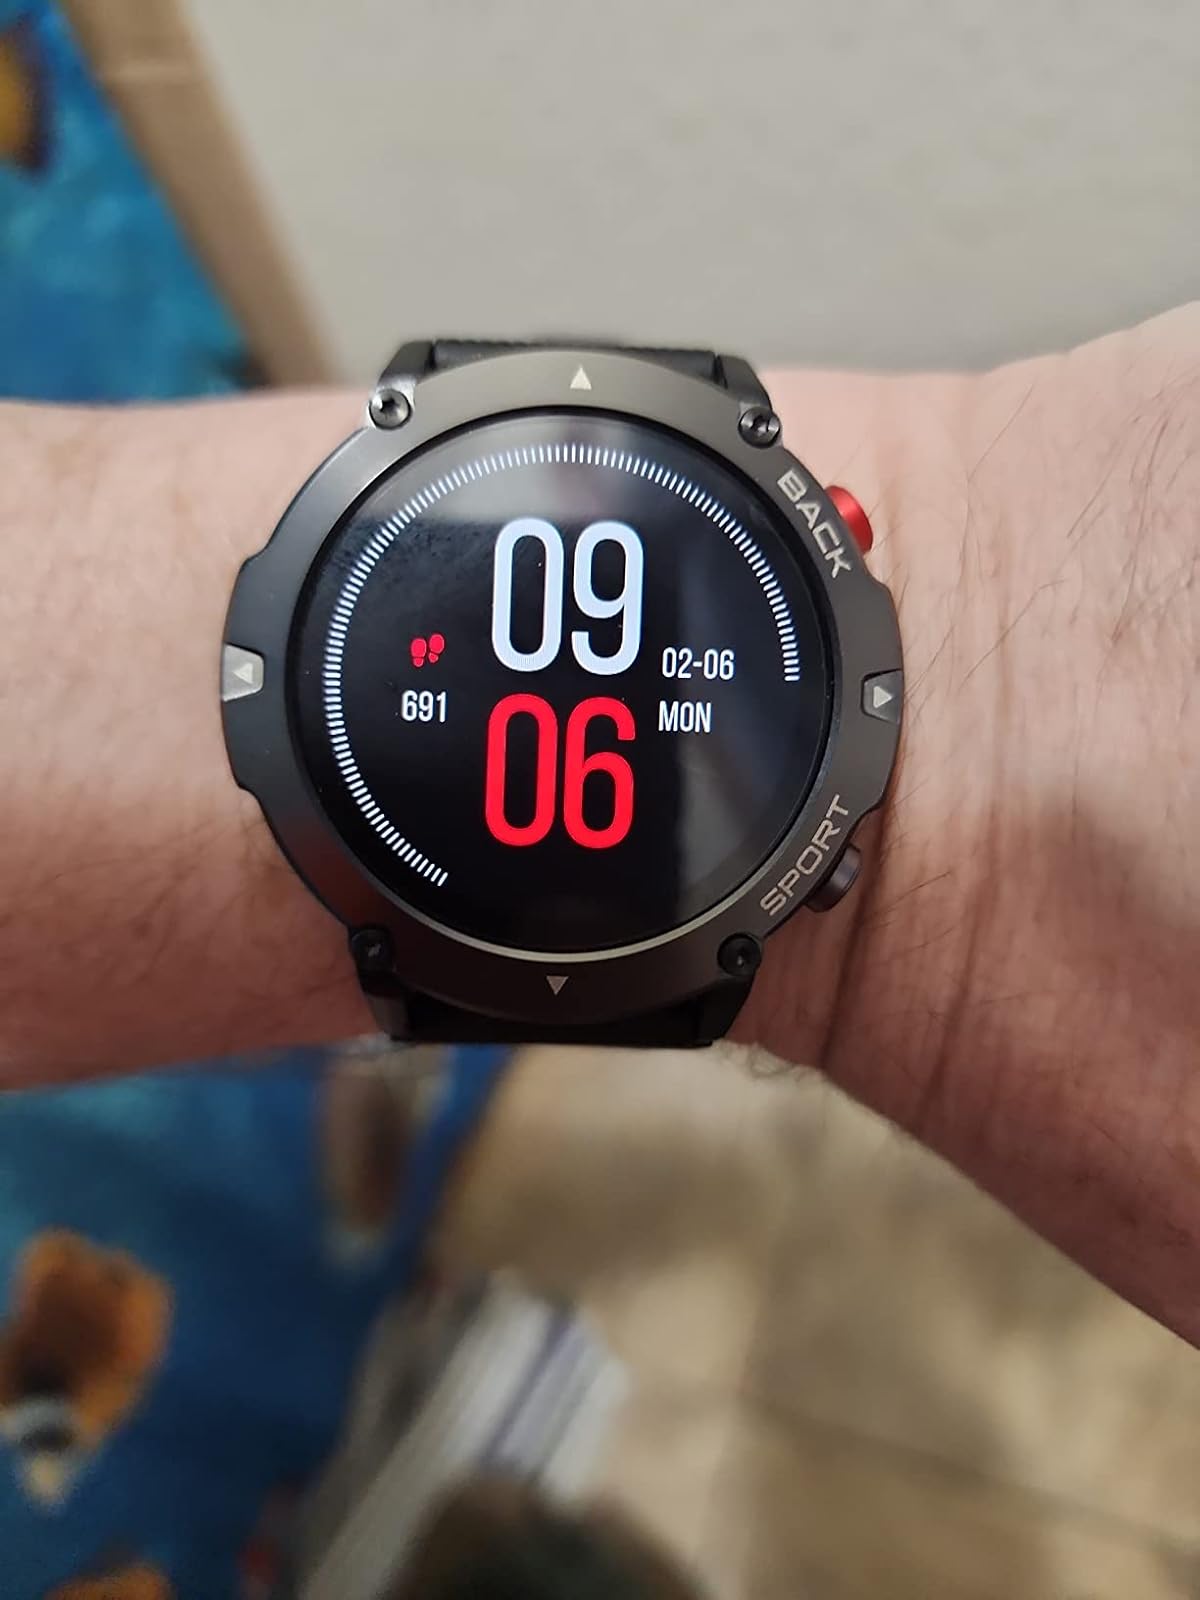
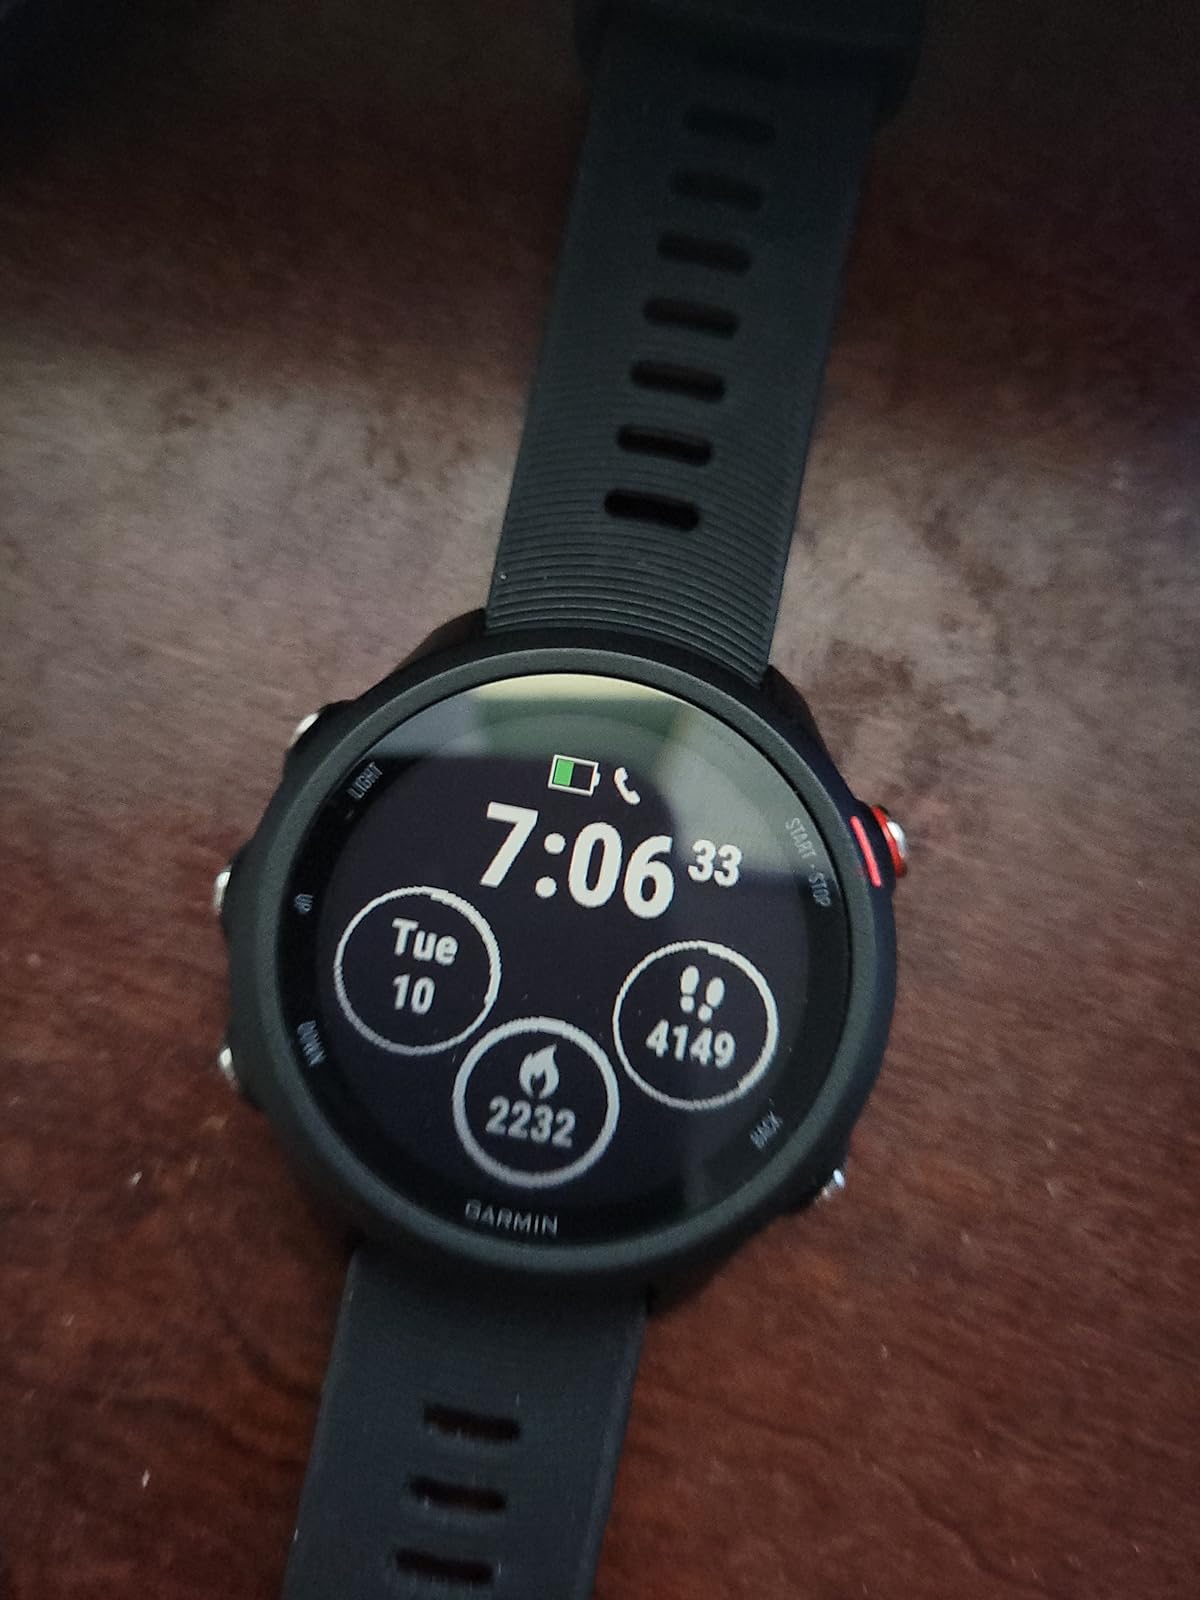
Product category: smartwatch
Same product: no